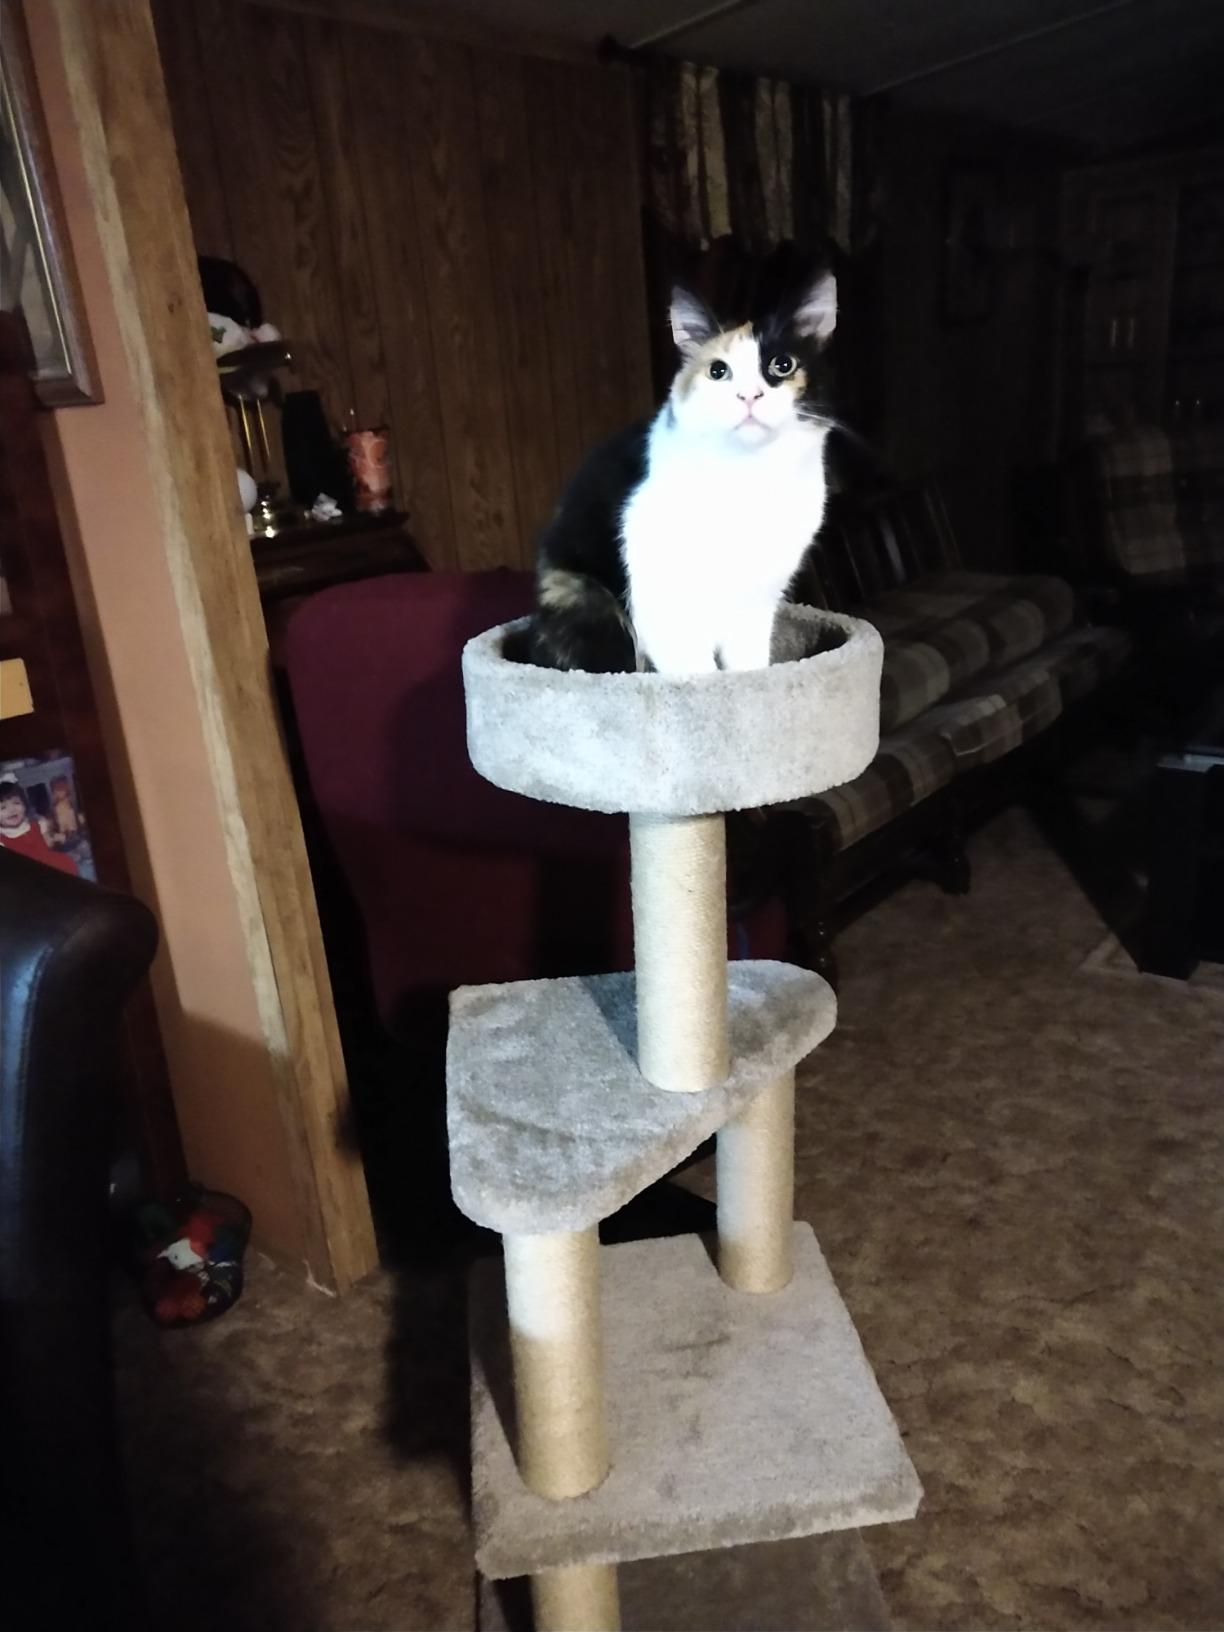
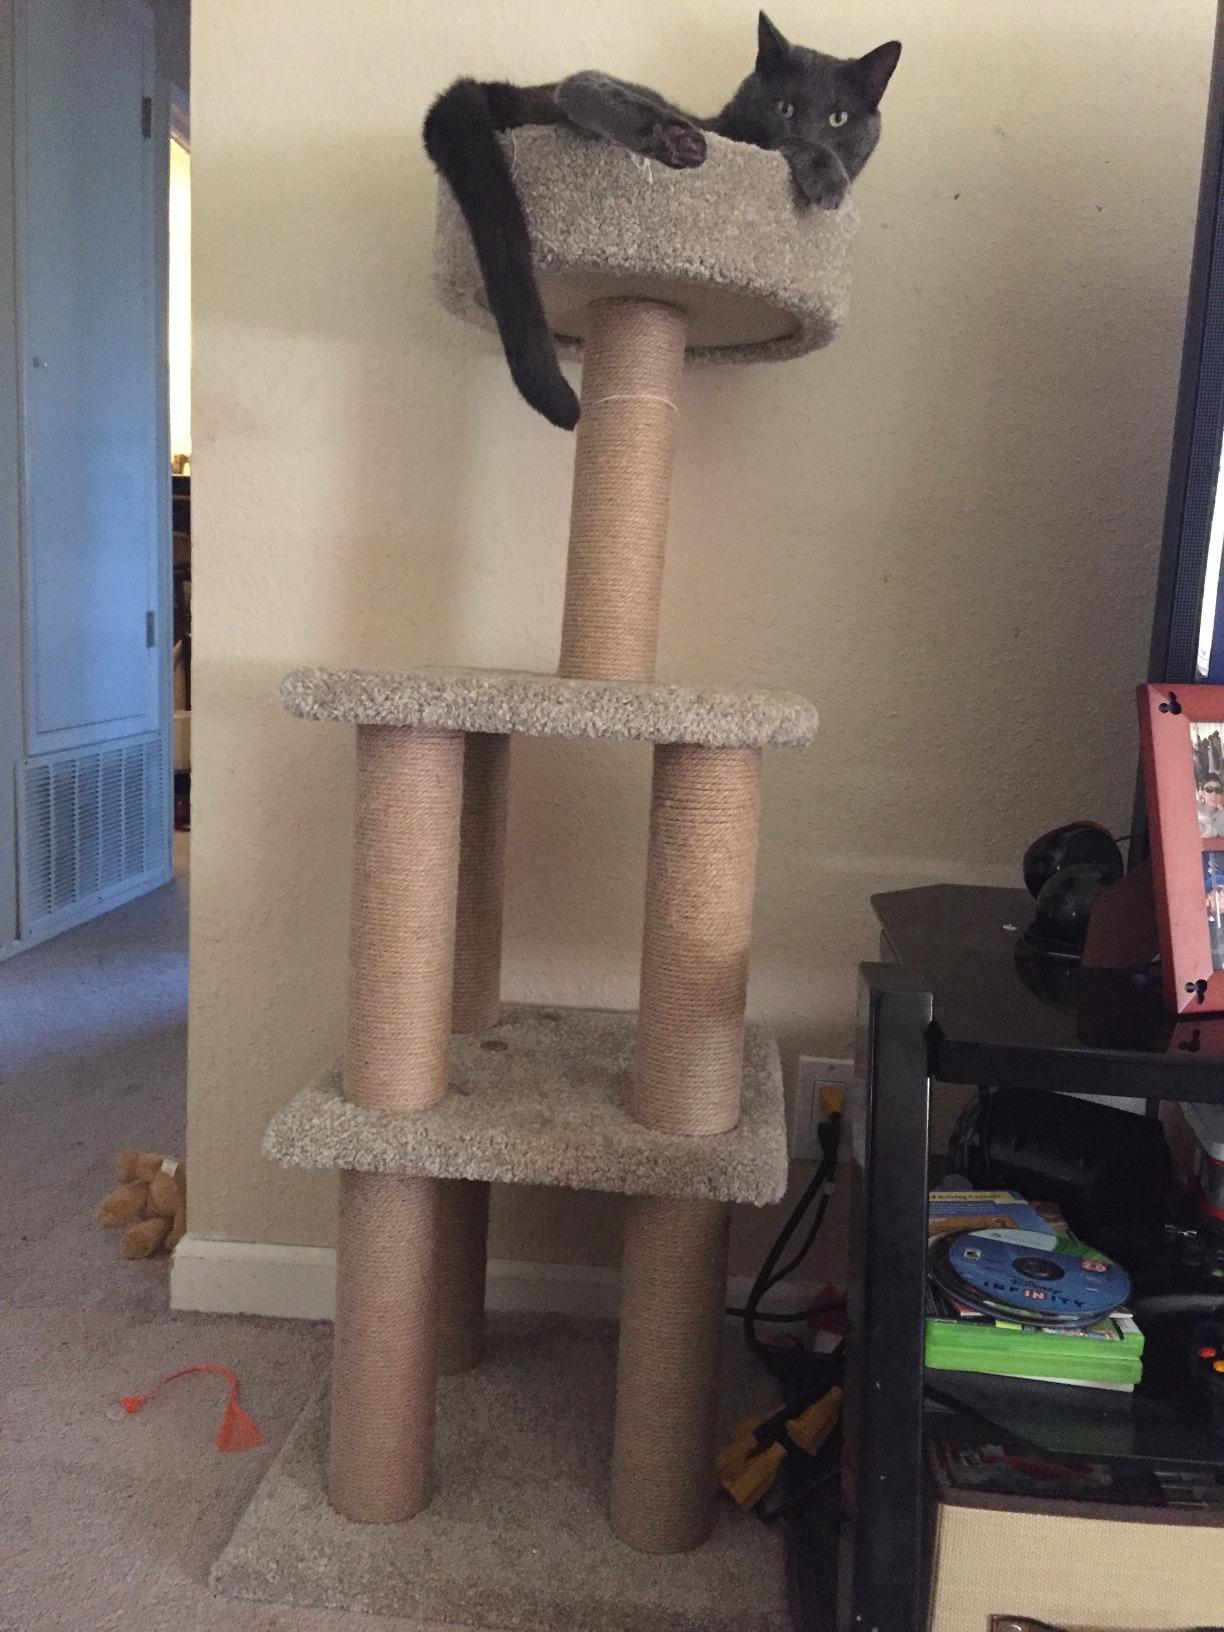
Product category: items_cat tree
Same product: yes